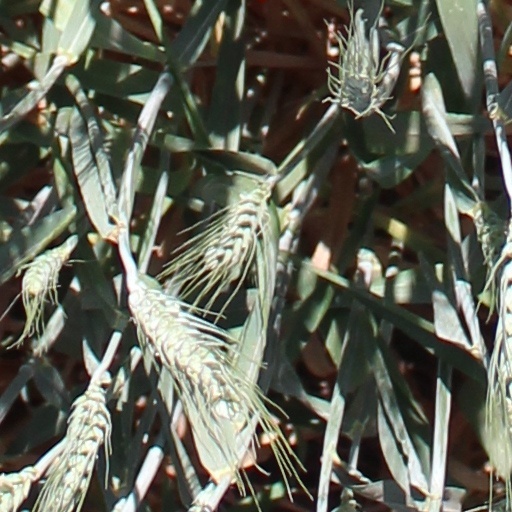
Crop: wheat